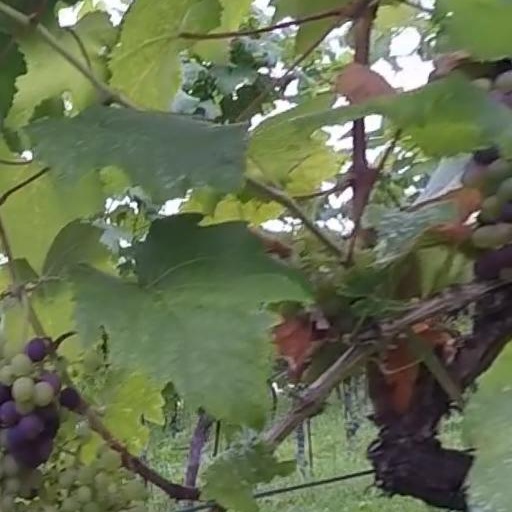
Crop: grape